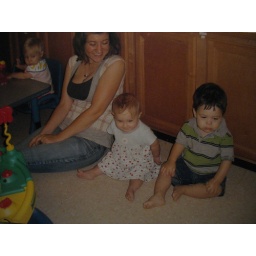
Hanging out with Chloe (another) and Christoper while Savannah gets used to sitting in a chair at the table.